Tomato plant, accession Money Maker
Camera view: tilt-top (135 deg); turntable rotation: 180 degrees
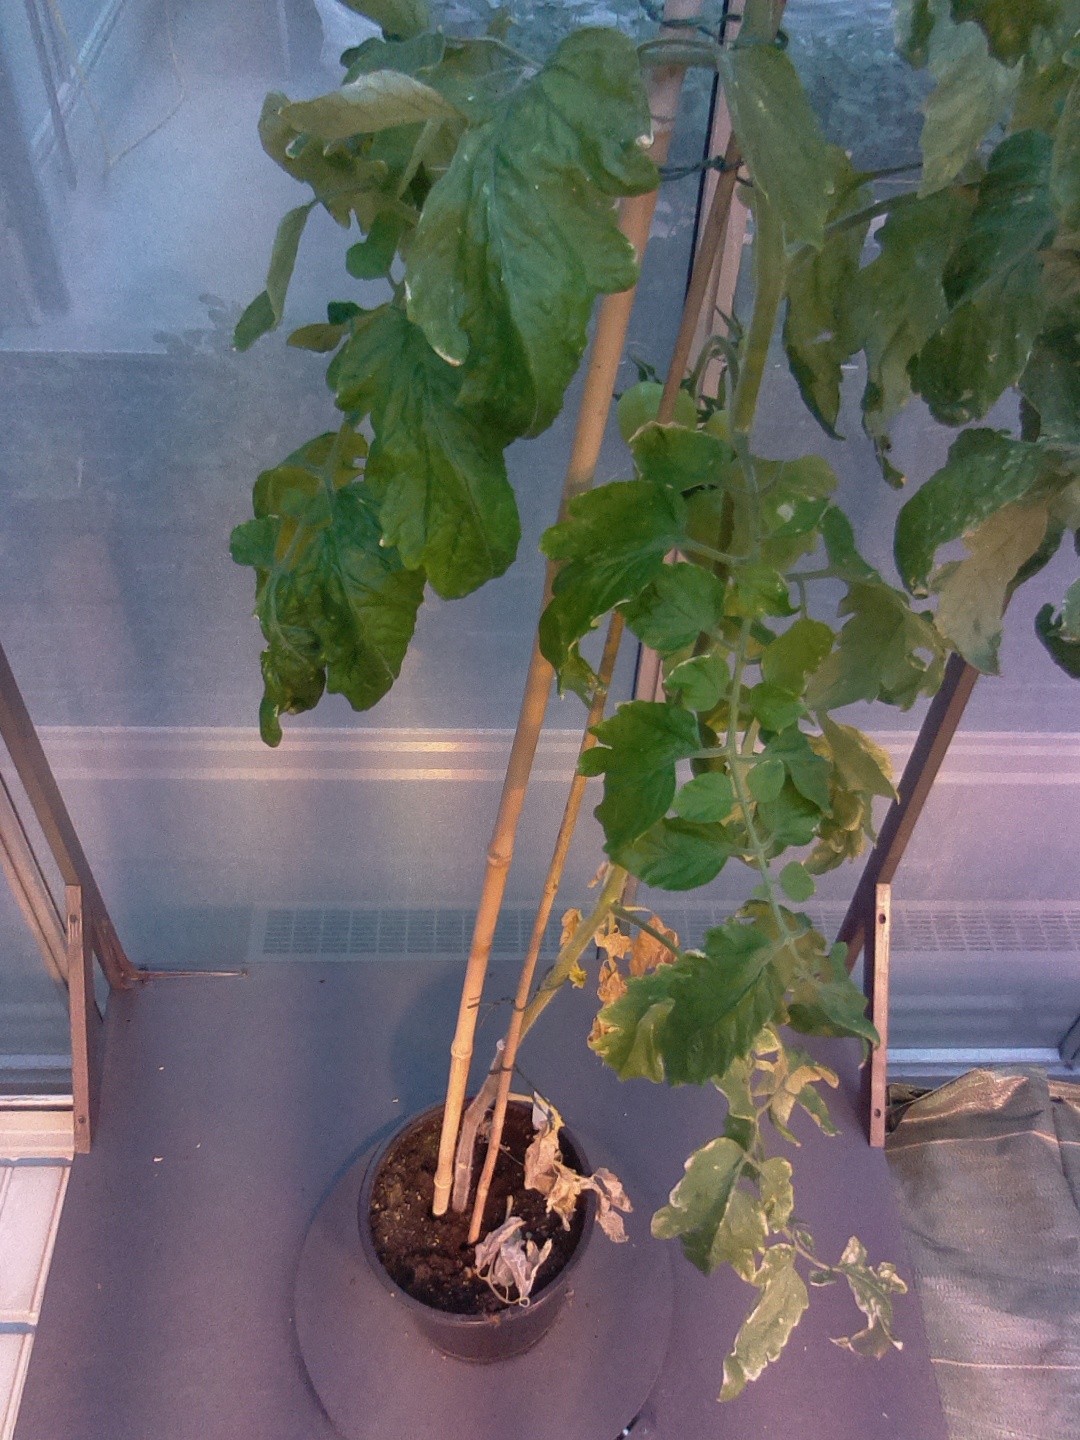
BBCH growth stage 78: 80% -90% of final fruit size